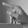
ASL letter: P